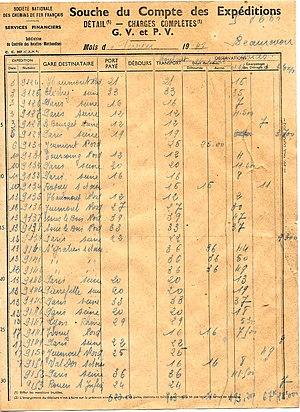
Etat des recettes de la gare de Beaurevoir en 1942.
Le chemin de fer de Guise au Catelet est une ancienne ligne de chemin de fer secondaire réalisé sous le régime des voies ferrées d'intérêt local et qui a relié ces deux villes du département de l'Aisne entre 1900 et 1951. La ligne est construite à l'écartement métrique.